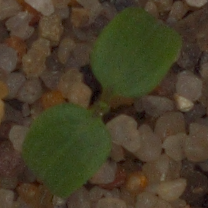
Label: cleavers